2014 NPF Draft

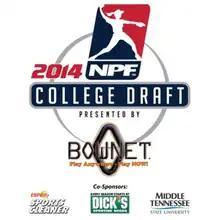

The 2014 NPF Draft is the eleventh annual NPF Draft. It was held March 31, 2014 8:00 PM ET in Nashville, TN at the Ford Theatre at the Country Music Hall of Fame and Museum. The first selection was Arizona State's Dallas Escobedo, picked by the Pennsylvania Rebellion.